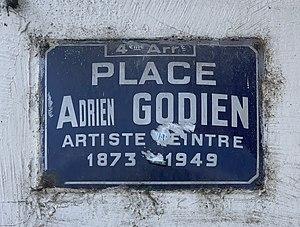
Place Adrien-Godien (Lyon).
Adrien Godien, né le 14 mai 1873 à LYON et mort le 28 juillet 1949 à Lyon, est un peintre français.